Andriiashivka, Sumy Oblast

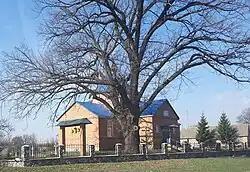
The and church in Andriiashivka

Andriiashivka is a village in Romny Raion, in Ukraine's central Sumy Oblast. It is the administrative centre of Andriiashivka rural hromada, one of the hromadas of Ukraine. Its population is 1,352.